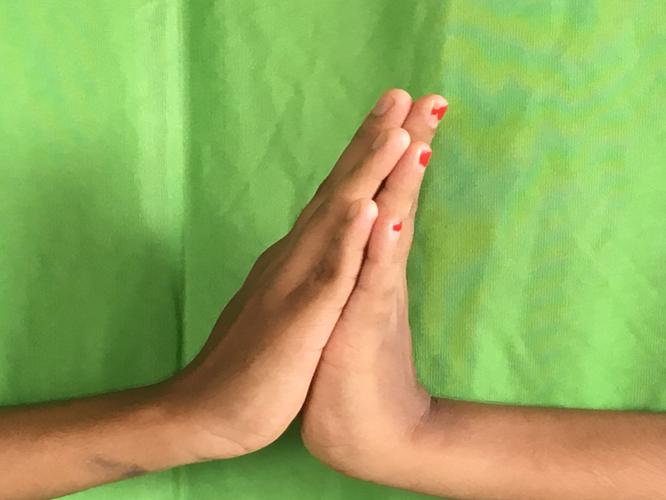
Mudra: Anjali
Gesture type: double_hand